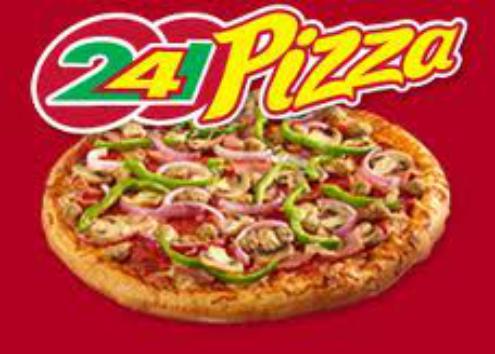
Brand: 241 Pizza
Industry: Food